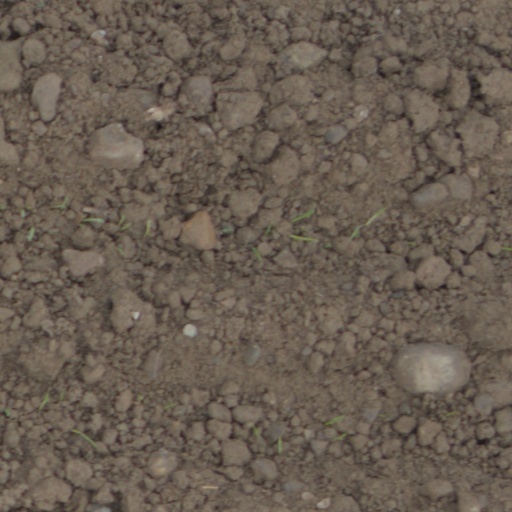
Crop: wheat